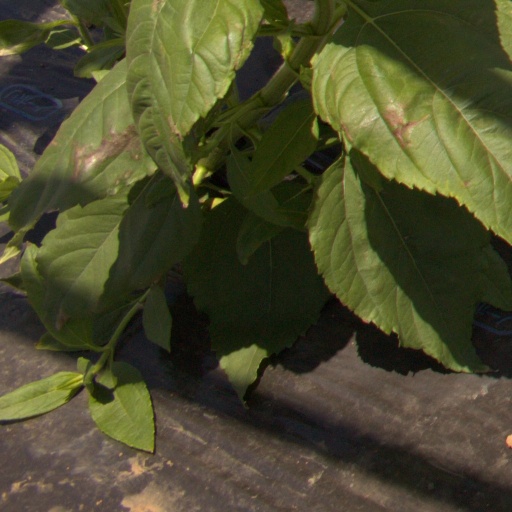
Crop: Jerusalem artichoke